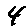
Label: 4